Gammel Strand 44

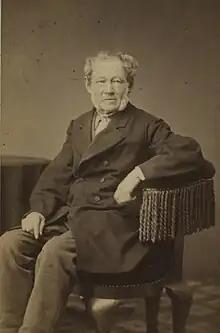
Amsel Gottschalk Salomon.

Amsel Gottschalk Salomon (1802-1878) opened a bookshop in the building in 1820. He was the son of merchant Gottschalk Salomon (c. 1775-1843) and Brendle Haussen (c. 1775-1836). His mother was a daughter of the above mentioned former owner of the property Amsel Jacob Meyer (Hausen) by his second wife Hizl. She was first time married to her relative Salomon Abraham Meyer, a broker ("mægler"), with whom she had the son Ernst Meyer. Their marriage was dissolved in 1798.